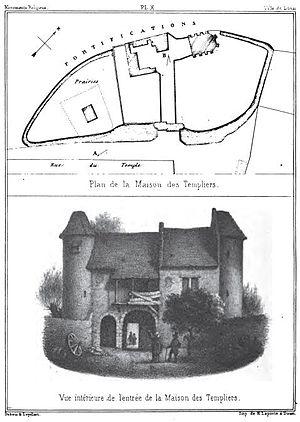
Maison des templiers de Douai - vue intérieure entrée
La maison Notre-Dame, ou maison des Templiers, est située à Douai, dans le département du Nord. Elle fut fondée en 1155 par Thierry d'Alsace, comte de Flandre. Avec la disparition de l'ordre du Temple, la maison des Templiers fut dévolue à l'ordre de Saint-Jean de Jérusalem qui l'occupa jusqu'à la Révolution française.